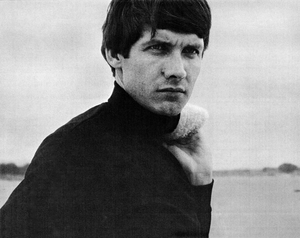
Billy Joe Royal est un chanteur américain, né le 3 avril 1942 à Valdosta dans l'État de Géorgie et mort le 6 octobre 2015 à Marietta. Il est principalement connu pour les chansons Down in the Boondocks, Cherry Hill Park et Hush.